Telepathic Wanderers

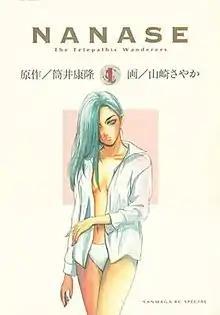
First "tankōbon" volume cover

Telepathic Wanderers, known in Japan as Nanase, is a Japanese manga written by Yasutaka Tsutsui and illustrated by Sayaka Yamazaki. The manga was licensed in English by Tokyopop. The manga is based on Tsutsui's novel, "Nanase Futatabi".